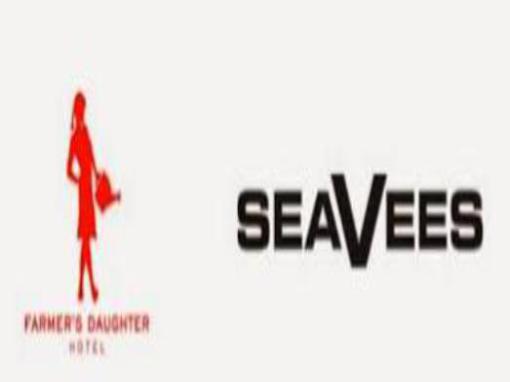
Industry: Clothes